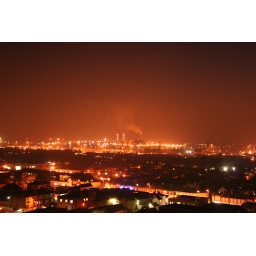
this was taken from a 15th floor window in shirley towers